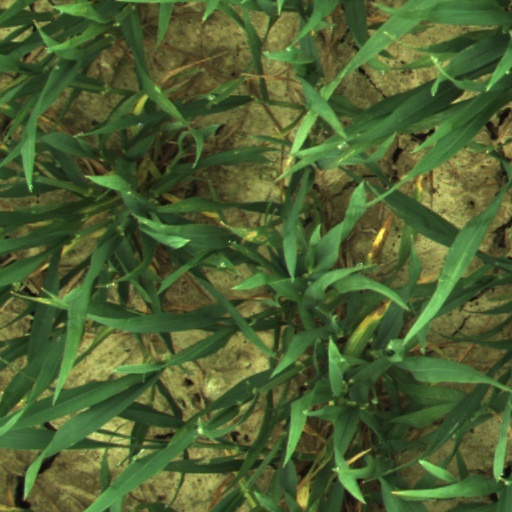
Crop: wheat